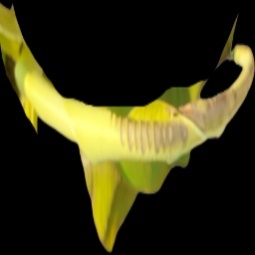
Label: Boron